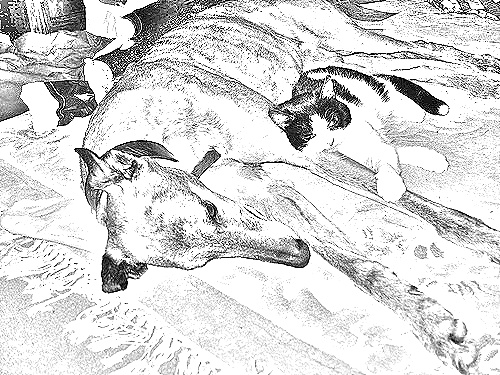
Portrait style: Sketch Portrait